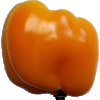
Label: Pepper Yellow 1